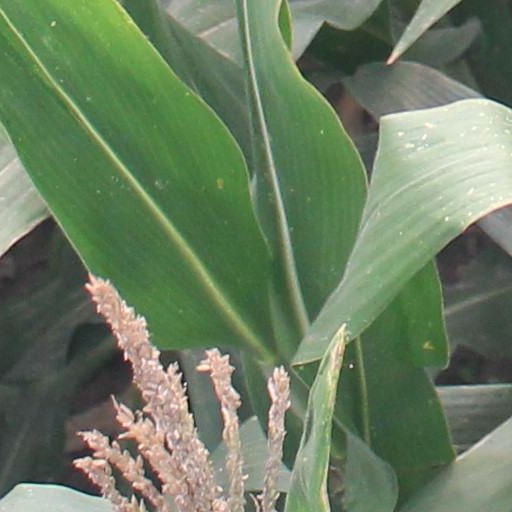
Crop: maize; corn